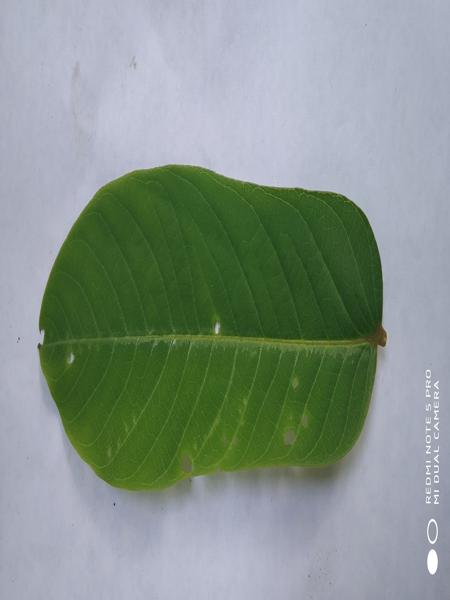
Plant: Chakte